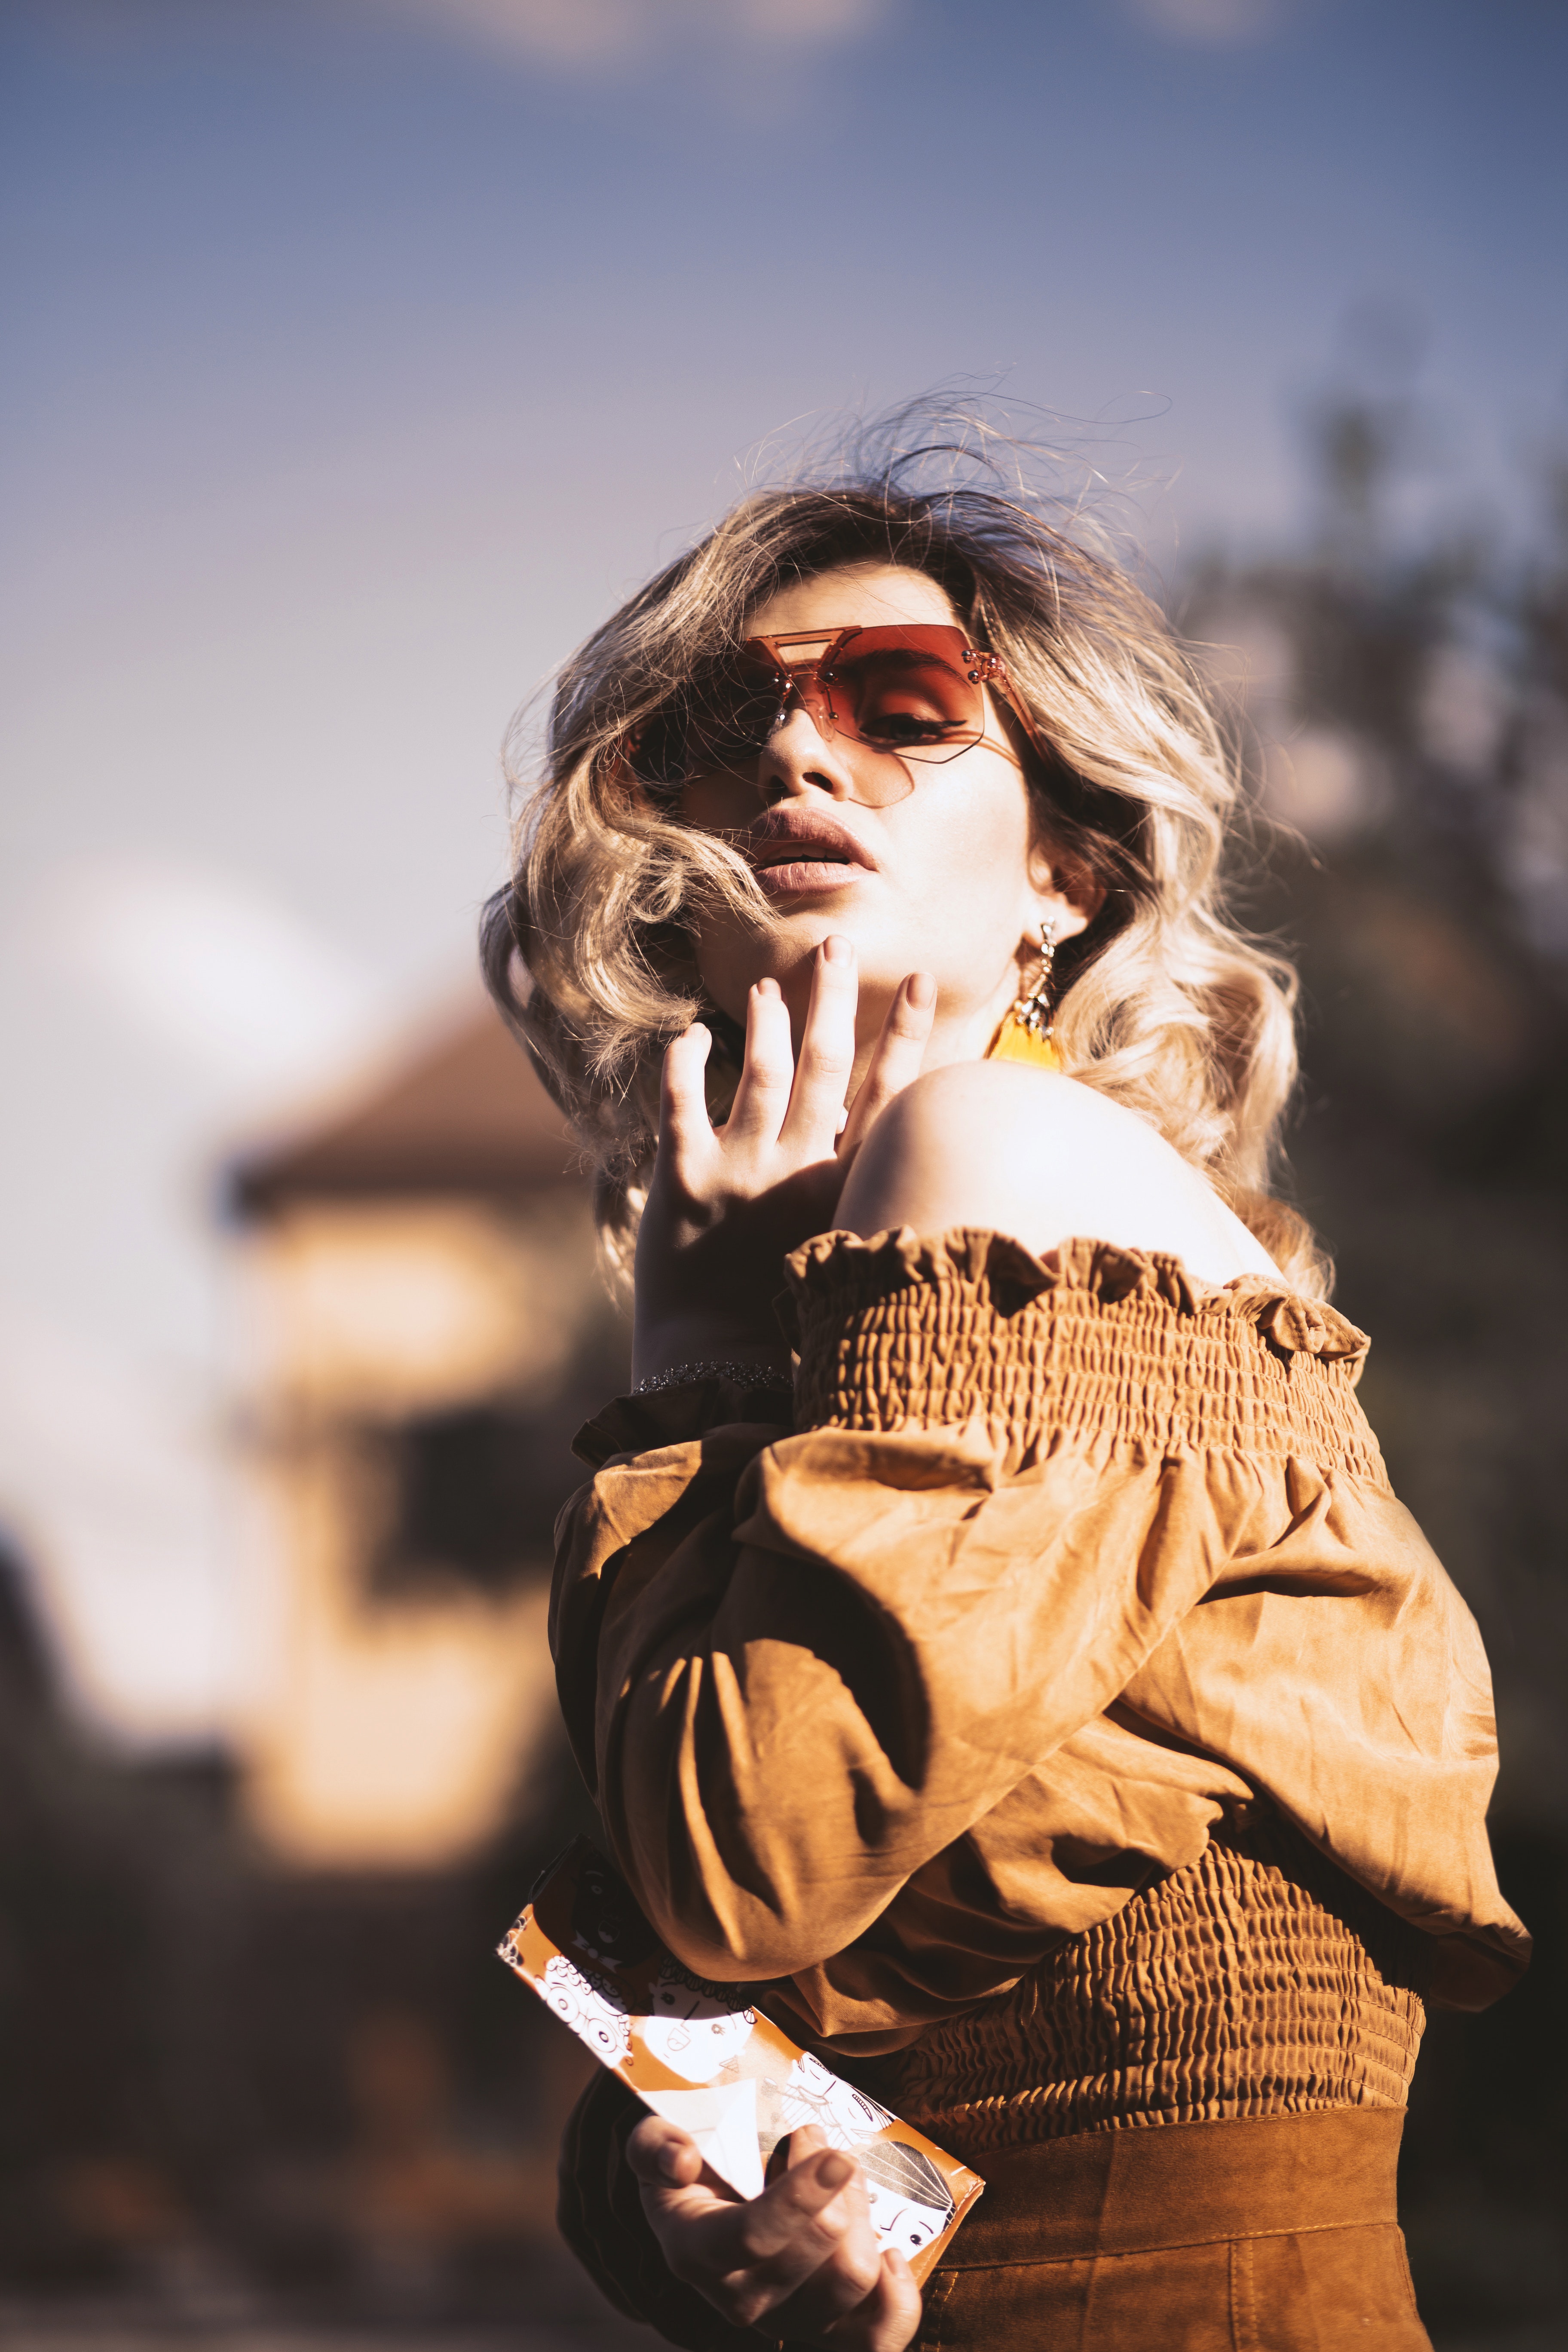
beauty, fashion, yellow, sky, photography, dress, sunlight, photo shoot, model, fashion design, long hair, flash photography, style, art